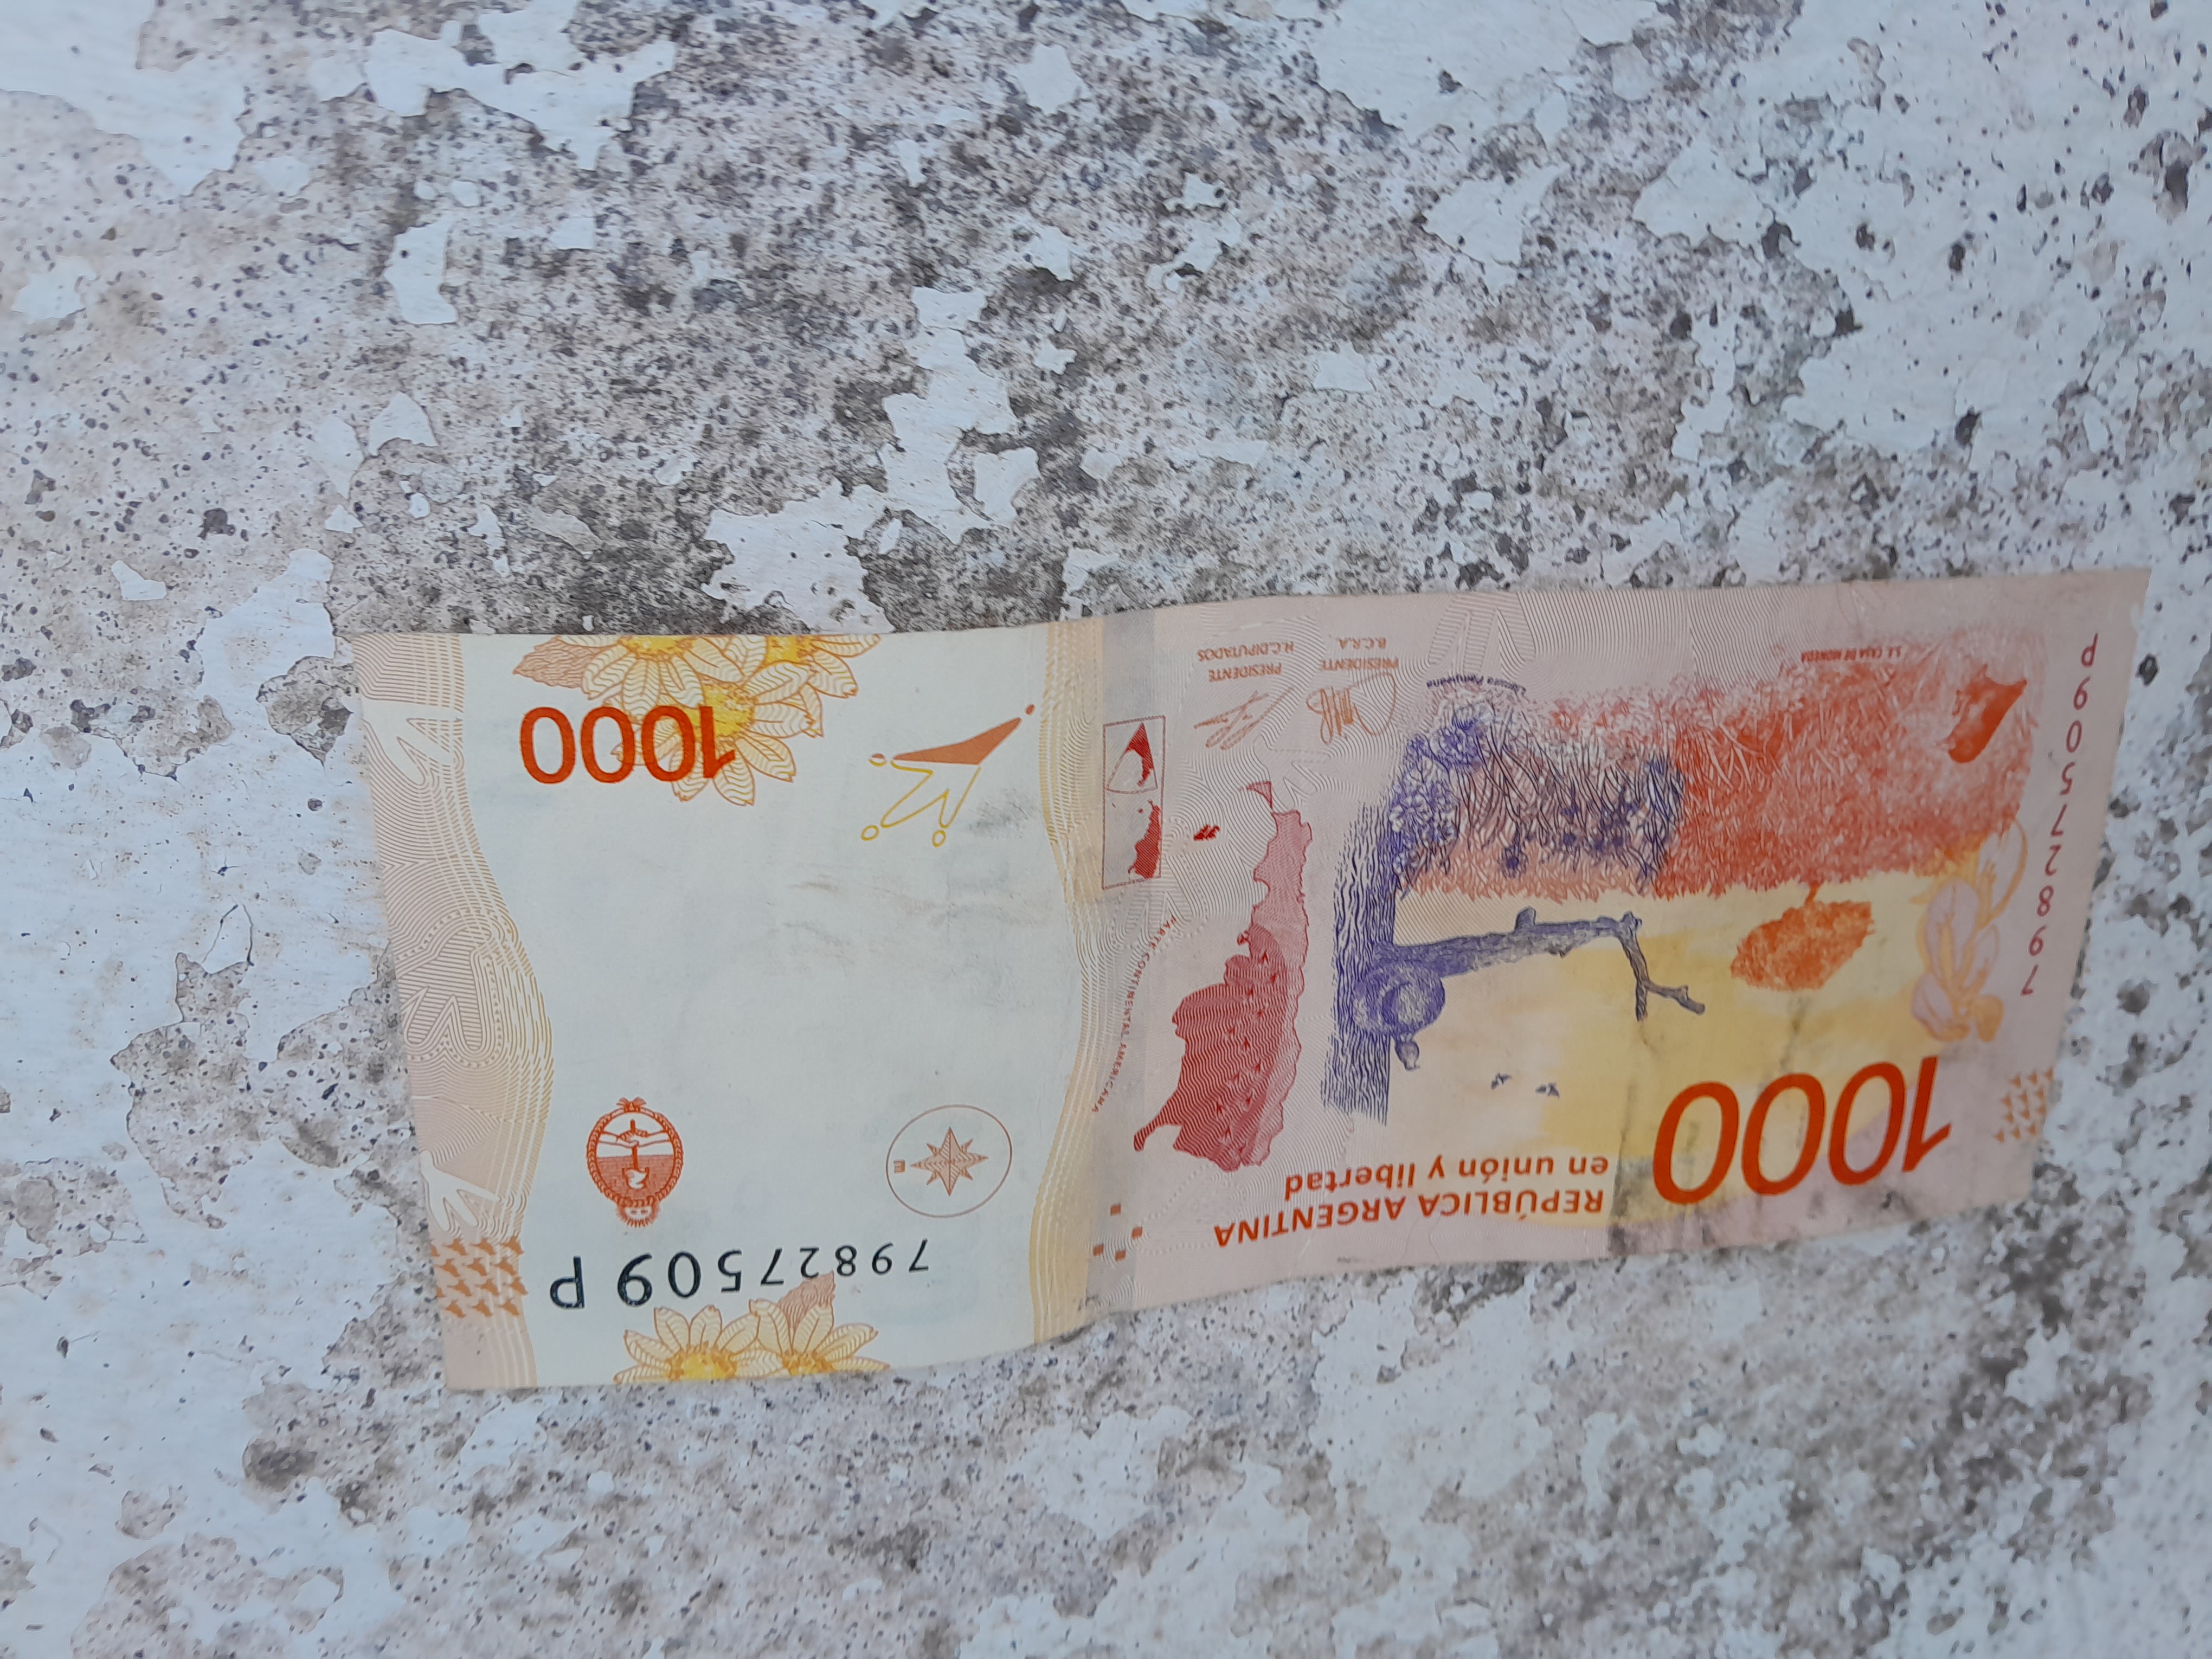
Denominación: 1000